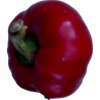
Label: red_pepper